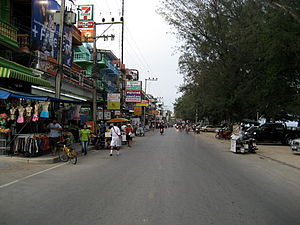
Cha am
Cha am er en by i provinsen Phetchaburi i det centrale Thailand. Befolkningstallet var i 2005 49.400.